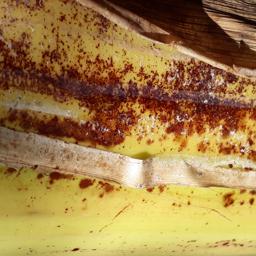
Label: PSEUDOSTEM WEEVIL